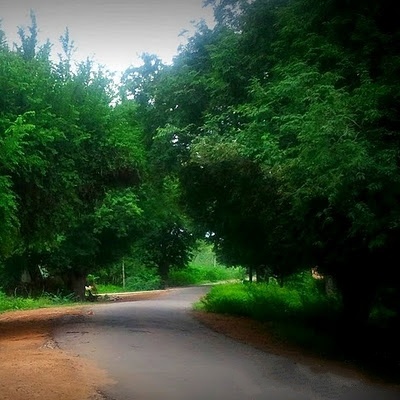
Alampattu Green